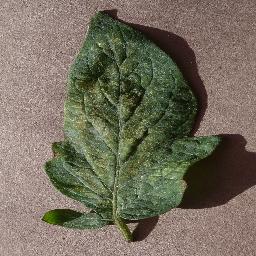
Label: Tomato___Spider_mites Two-spotted_spider_mite